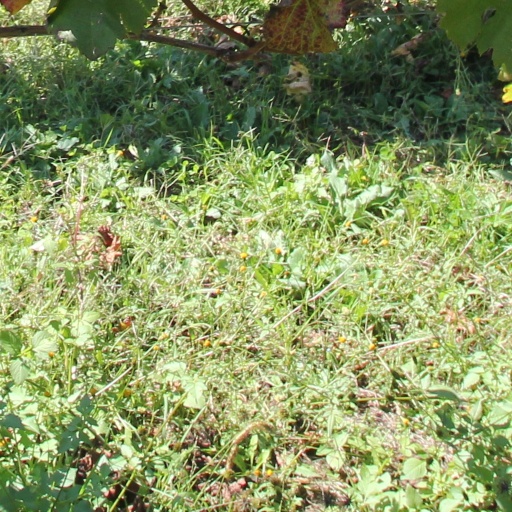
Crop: grape